Li Po Chun United World College

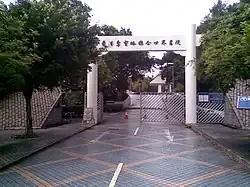

The Li Po Chun United World College of Hong Kong (LPCUWC), established in 1992, is an International Baccalaureate boarding school in Wu Kai Sha, Hong Kong. It is the eighth member of the 18-member United World Colleges movement.